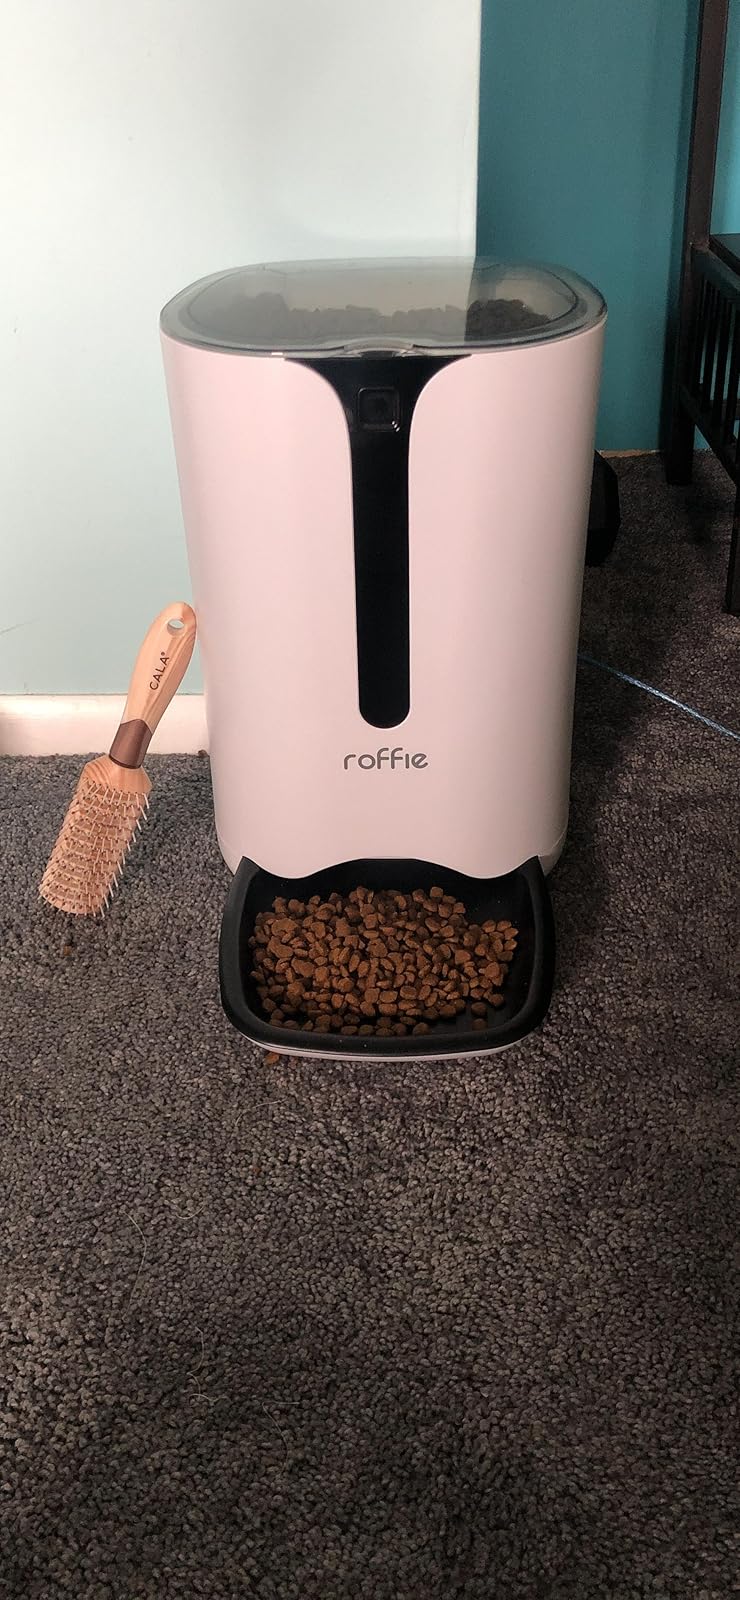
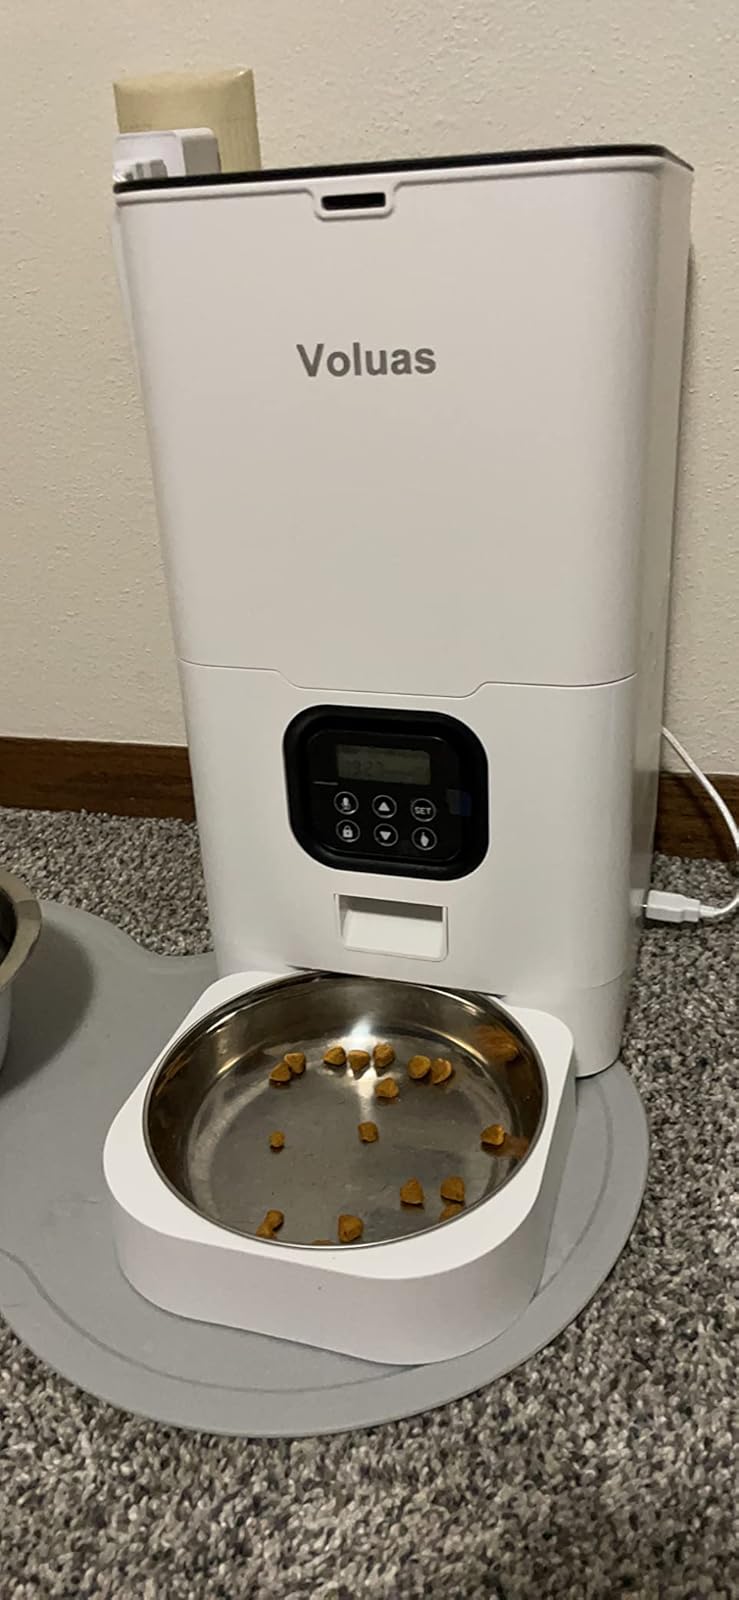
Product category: items_feeder
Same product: no